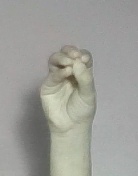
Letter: ha